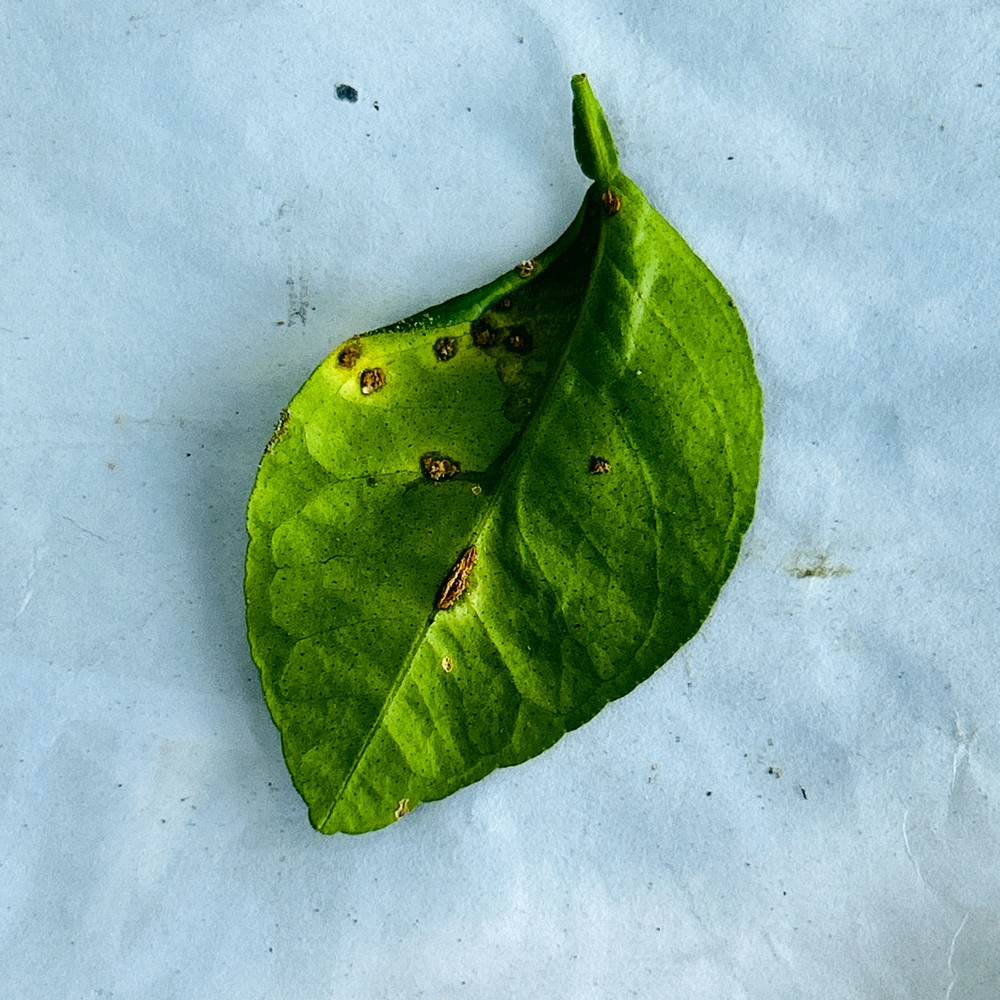
Label: Anthracnose